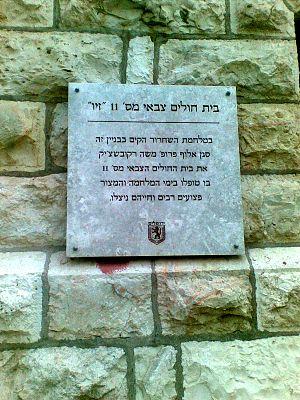
Jérusalem - une plaque sur le mur d'un bâtiment de l'hôpital Bikour 'Holim (visite aux malades), à l'angle des rues HaNeviim et Strauss (anciennement ""Chancellor Avenue"") - elle indique